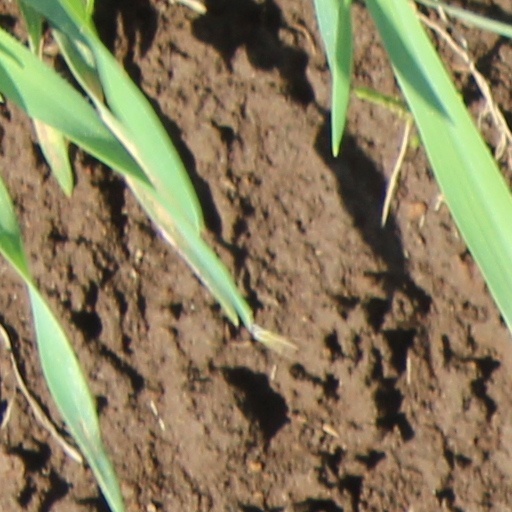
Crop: wheat